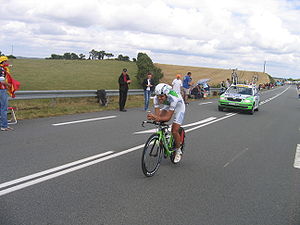
Eduardo Gonzalo
Eduardo Gonzalo Ramírez er en spansk professionel cykelrytter, som cykler for det professionelle cykelhold Agritubel.